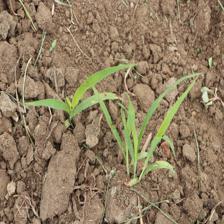
Label: Sorghum